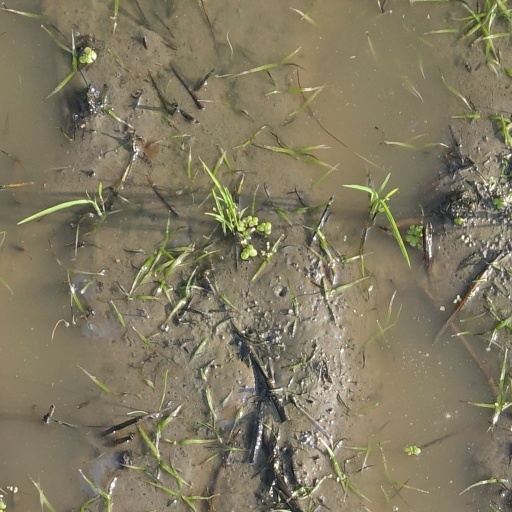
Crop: rice